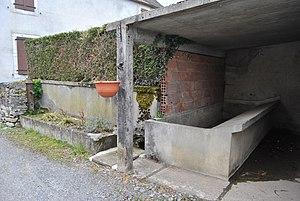
Lavoir Cami deth Espi, à Avezac-Prat-Lahitte (Hautes-Pyrénées)
Avezac-Prat-Lahitte est une commune française située dans le sud de la France, en région Occitanie, dans le département des Hautes-Pyrénées et plus précisément dans les baronnies des Pyrénées. Ses habitants sont appelés les Avezacais.